Duck Reach Power Station

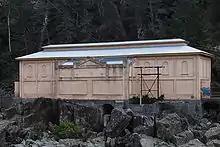

The Duck Reach Power Station first operated on a trial basis on the evening of the 10th of December 1895, when it was used to illuminate some of Launceston's streets using arc lights. On the 1st of February 1896, the hydro-electric power system was officially switched on, remaining in operation until 1955.